Emperors SaGa

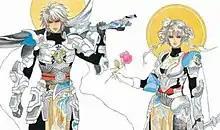
Concept art for the game

Takehiro Ando, a Square Enix executive in charge of social games, said that adapting the SaGa series to a mobile social game was difficult, especially since he grew up with the original games and did not want to upset longtime fans with too many changes.